Shihad

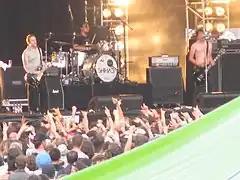
Shihad performing in 2008

Shihad released "Love Is the New Hate" in May 2005, with the related tour beginning with a free concert in Auckland's Aotea Square and comprised an extensive tour of Australia and New Zealand. In July they took to the main stage at Byron Bay's Splendour in the Grass, in front of an audience of 20,000. "Love Is the New Hate" reached No. 2 in New Zealand and No. 11 in Australia. It provided five singles but only "Alive" (January 2005) had any chart success, which peaked at No. 5 in New Zealand and top 40 in Australia. The band also toured with Cog, the Datsuns, and opened for Evanescence on part of their 2006 to 2007 world tour.